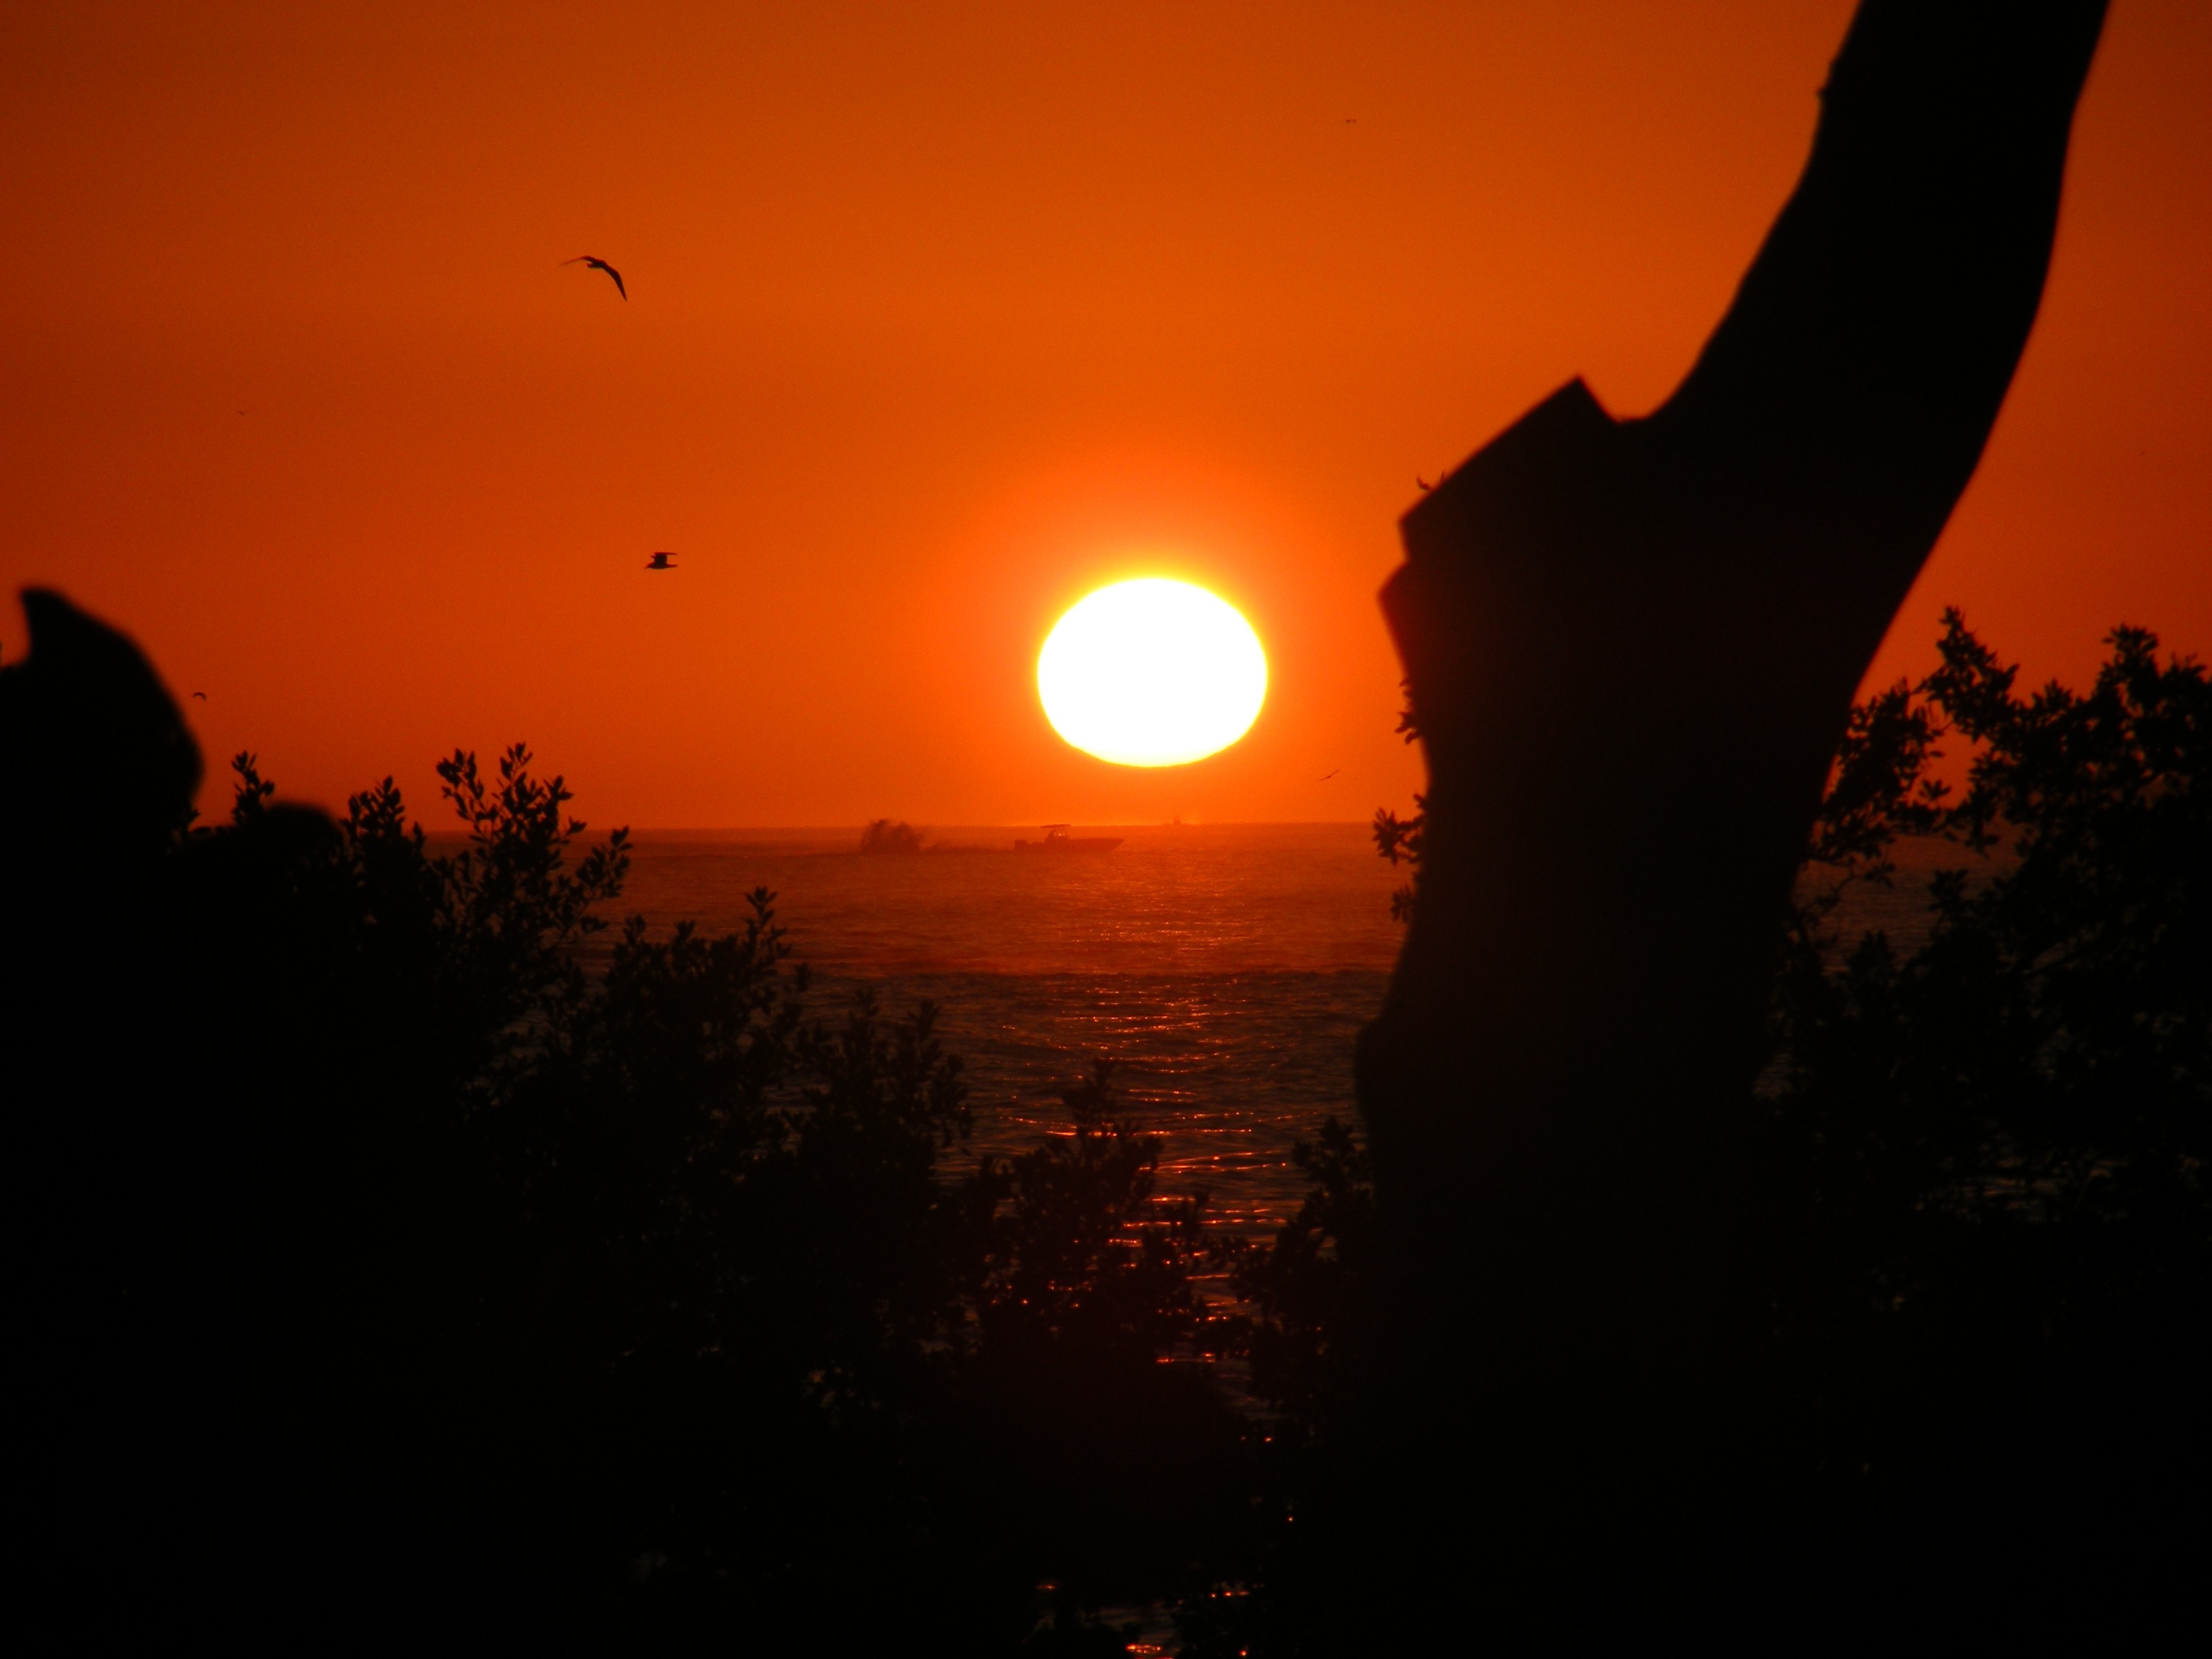
sea, coast, water, nature, ocean, horizon, silhouette, bird, light, cloud, sky, sun, sunrise, sunset, boat, sunlight, morning, dawn, atmosphere, shoreline, dusk, evening, orange, darkness, trees, birds, outside, waves, beautiful, silhouettes, waterbirds, water bird, florida, mariner, afterglow, astronomical object, estero island